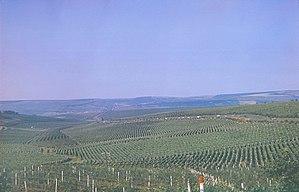
L'agriculture en Moldavie a comme le reste des activités économiques du pays subi une crise importante à la suite de la chute de l'URSS.